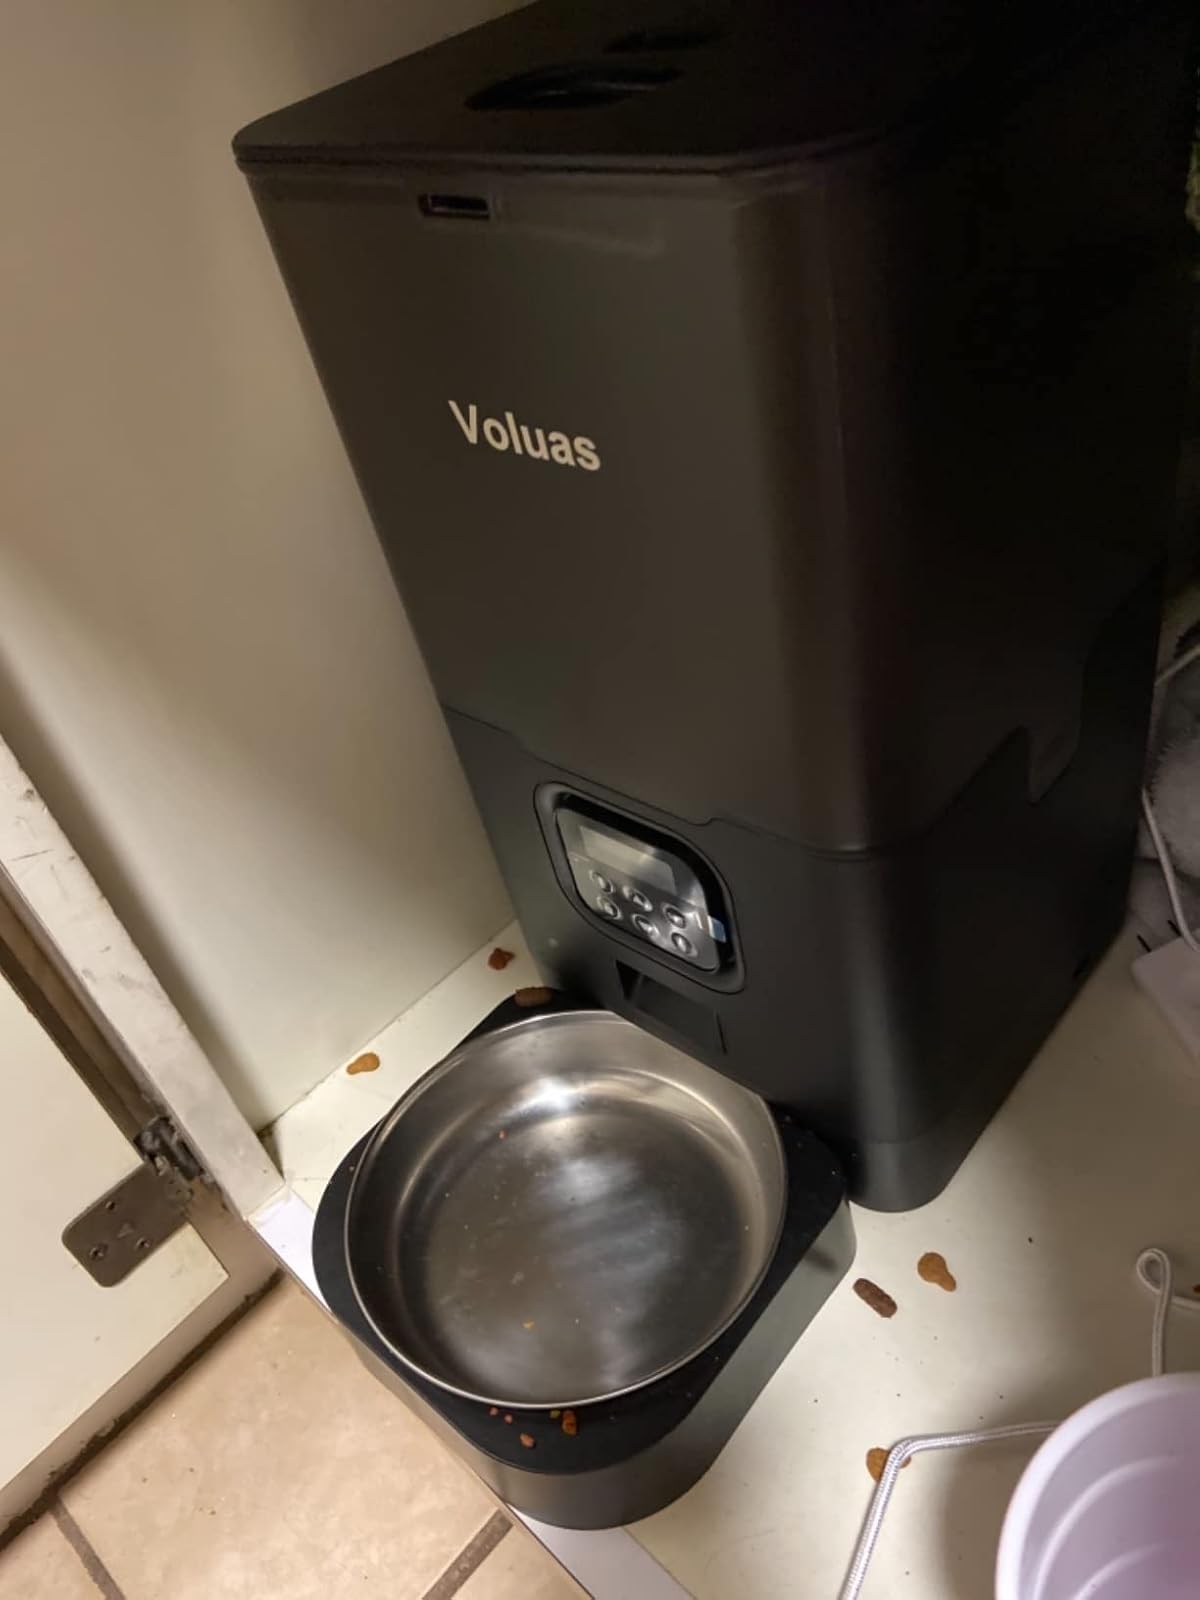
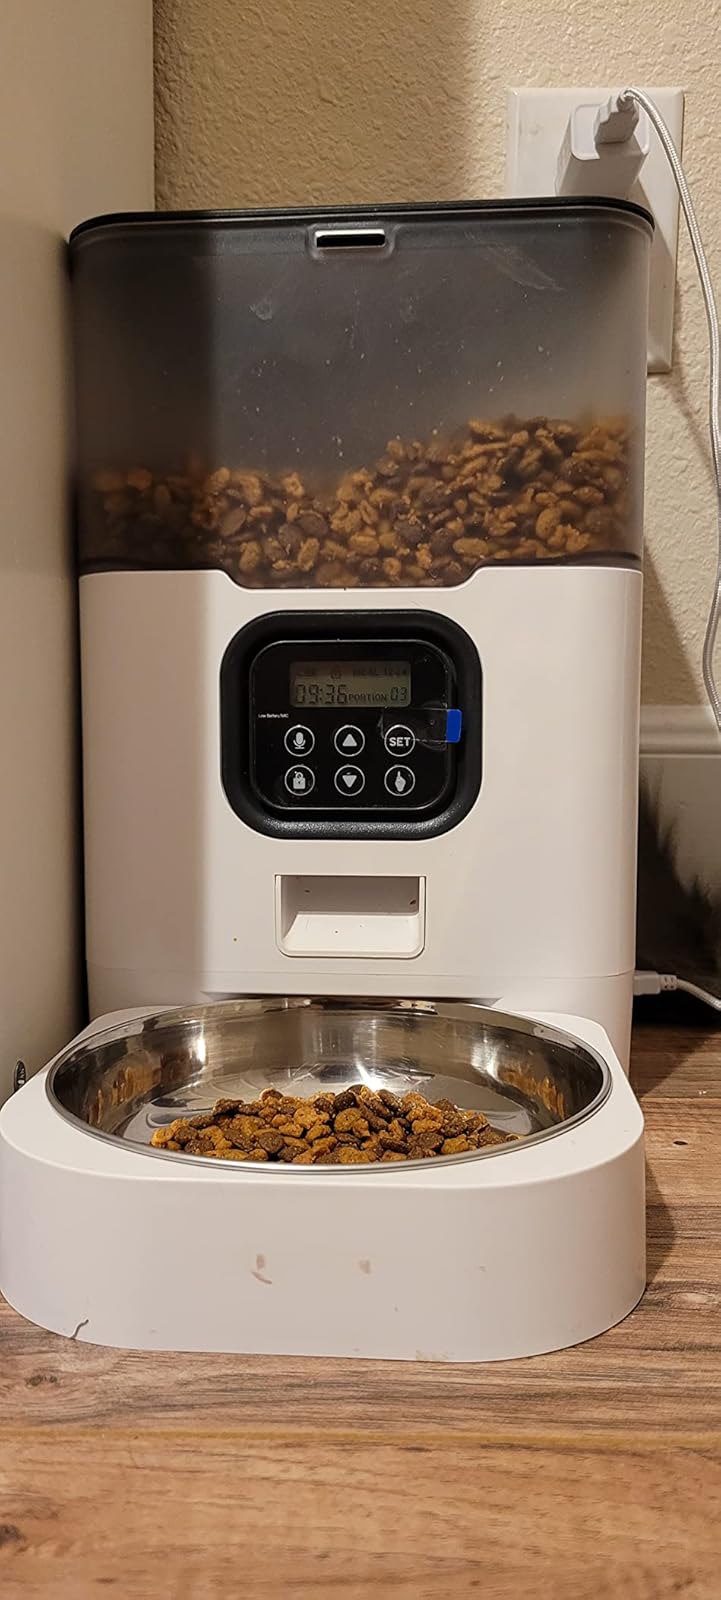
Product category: items_feeder
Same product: no